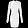
Label: Dress